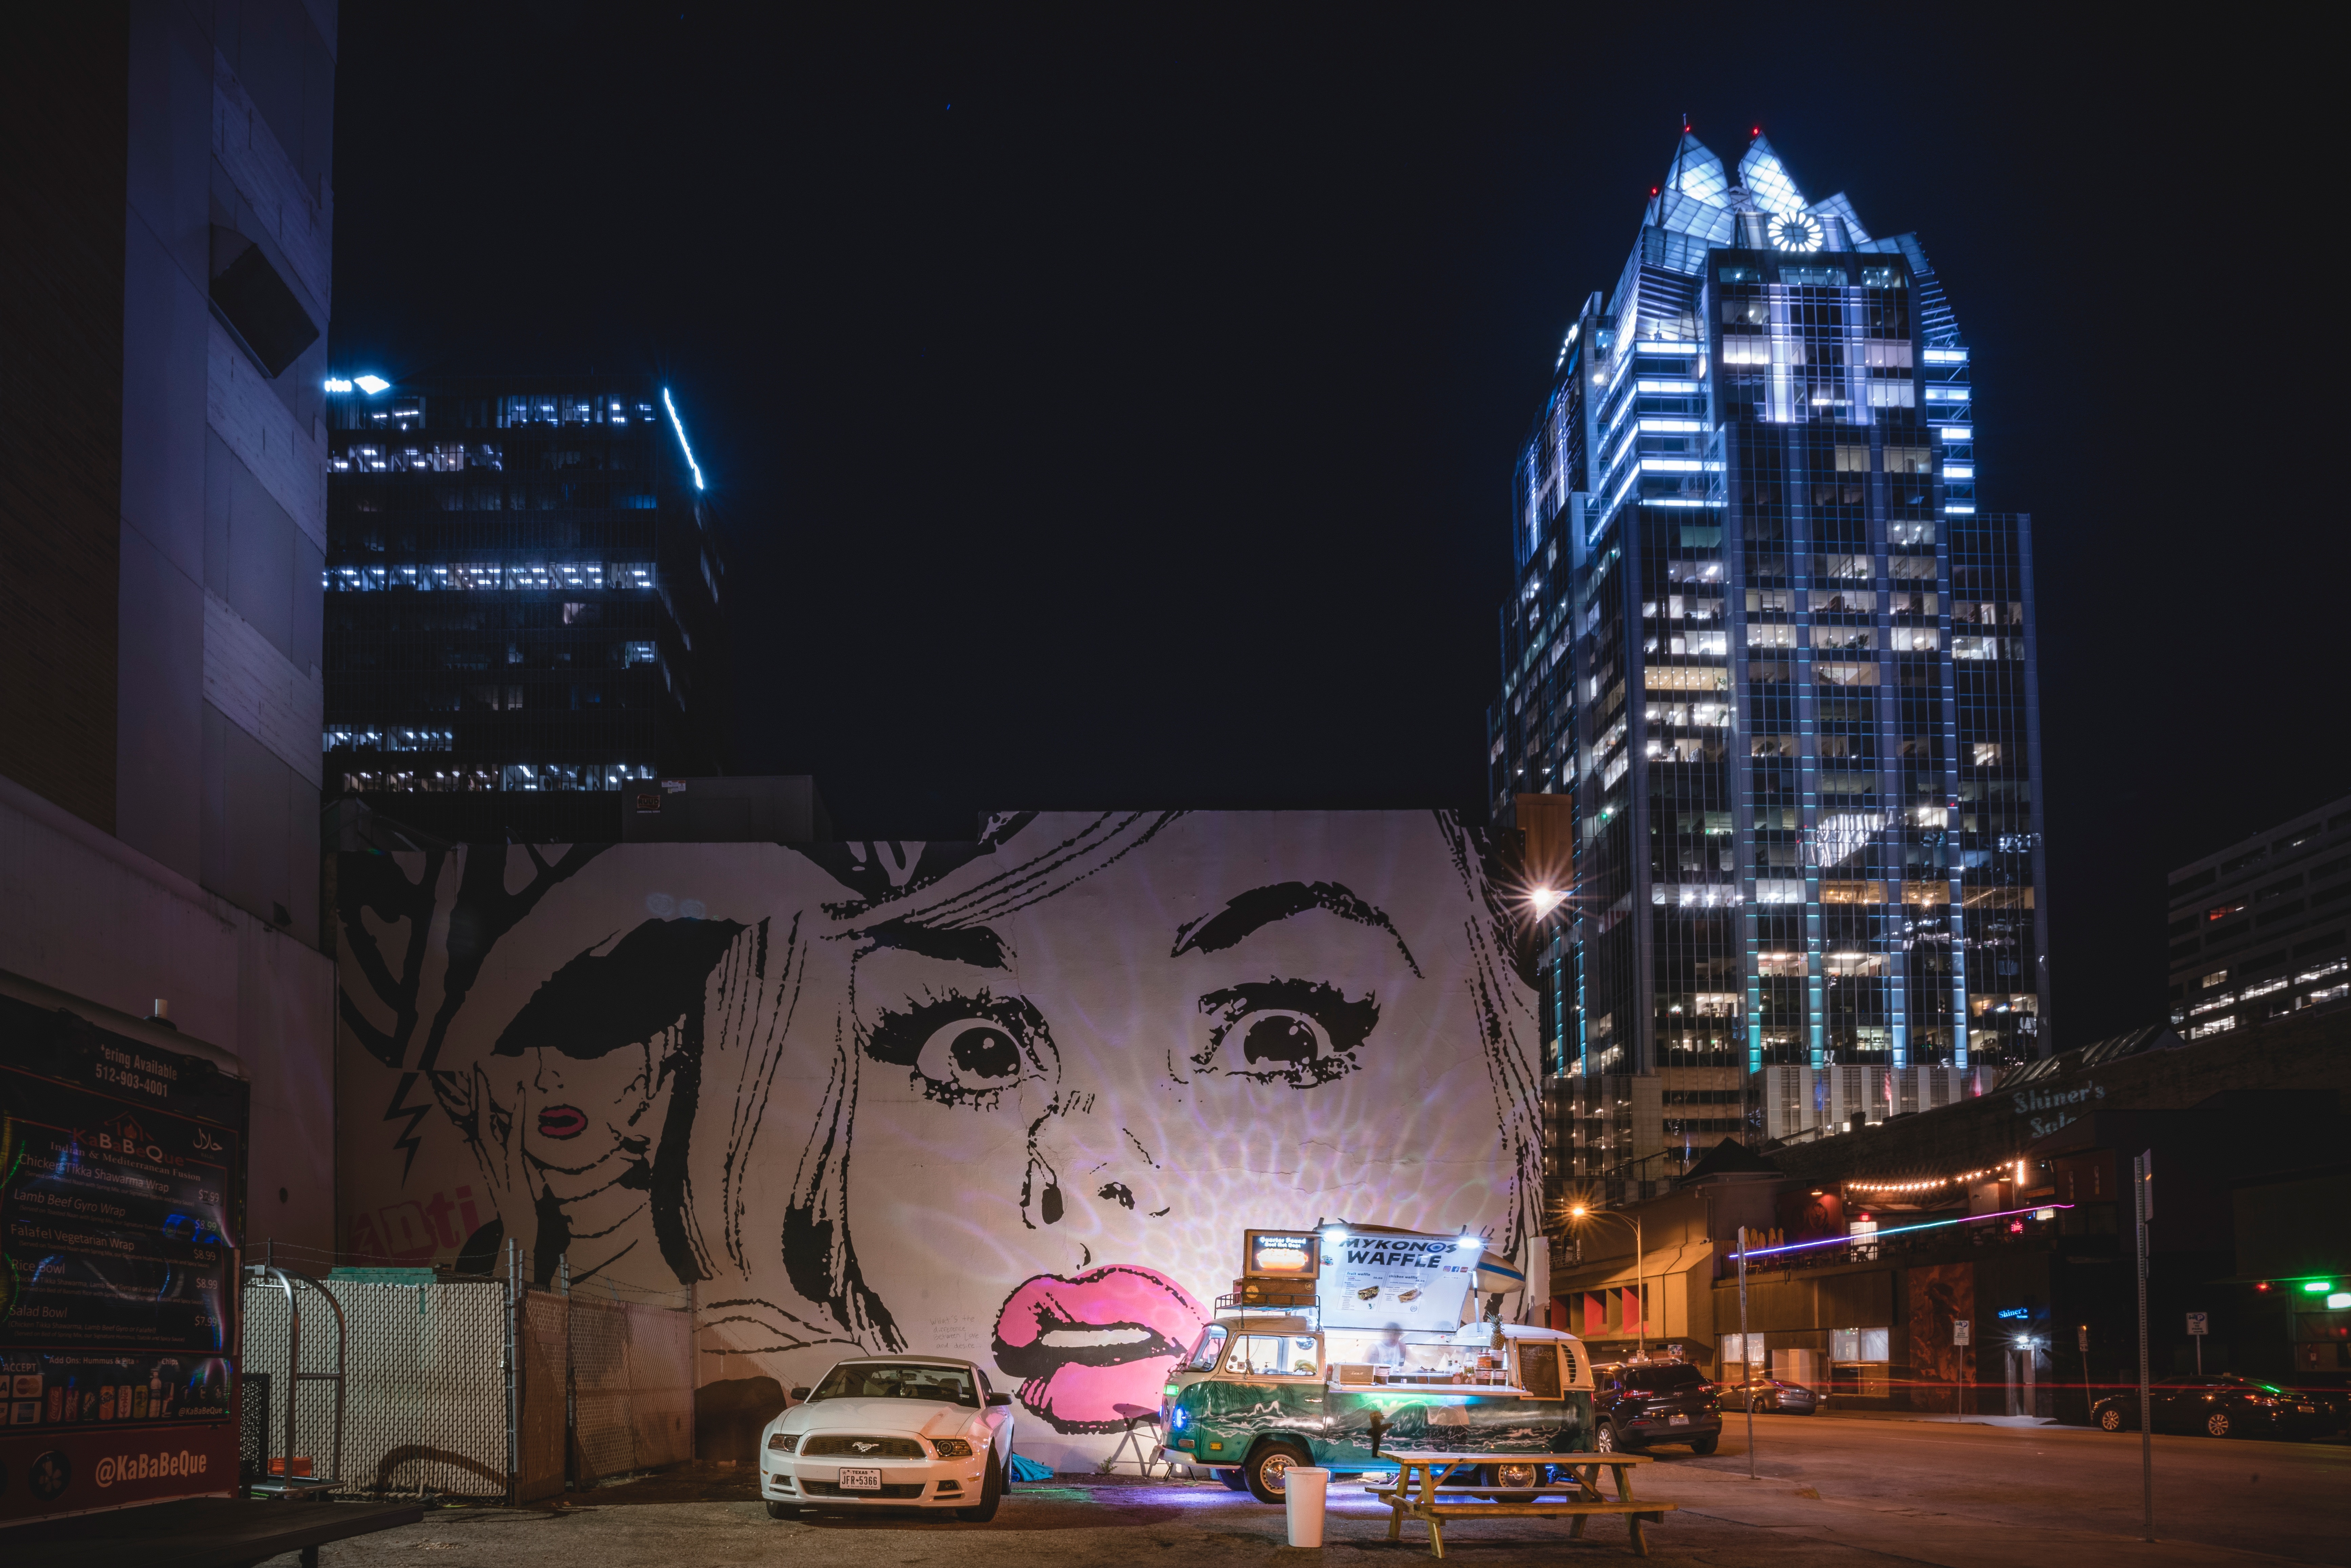
night, city, skyscraper, cityscape, downtown, evening, landmark, street art, stall, mural, street food, metropolis, urban area, human settlement, metropolitan area